Jean Antoine Rossignol

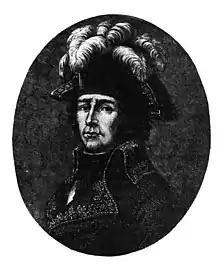

Jean Antoine Rossignol (7 November 1759 – 27 April 1802) was a general of the French Revolutionary Wars.